History of the Cleveland Guardians

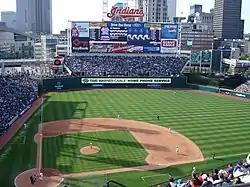
Progressive Field

In January 1973, Paul sold his remaining 7% interest in the Indians for $500,000 to become part of Steinbrenner's Cleveland-based syndicate that purchased the Yankees from CBS and team president. With Paul's departure, Phil Seghi was promoted to general manager. Several months later, it was obvious the 41-year-old Mileti had bitten off more than he could chew; Mileti publicly stepped aside as the team's chief operating officer because of "other pressing business commitments" and the ownership structure was change to a limited partnership from a corporation (primarily to save on taxes). MLB, which had to approve the transition, initially blocked the move. It was later approved in May 1973 at a league meeting after much wrangling and accusations that the Indians were "undercapitalized". Accordingly, minority owner Alva T. "Ted" Bonda assumed control of day-to-day operations with the title of executive vice president.